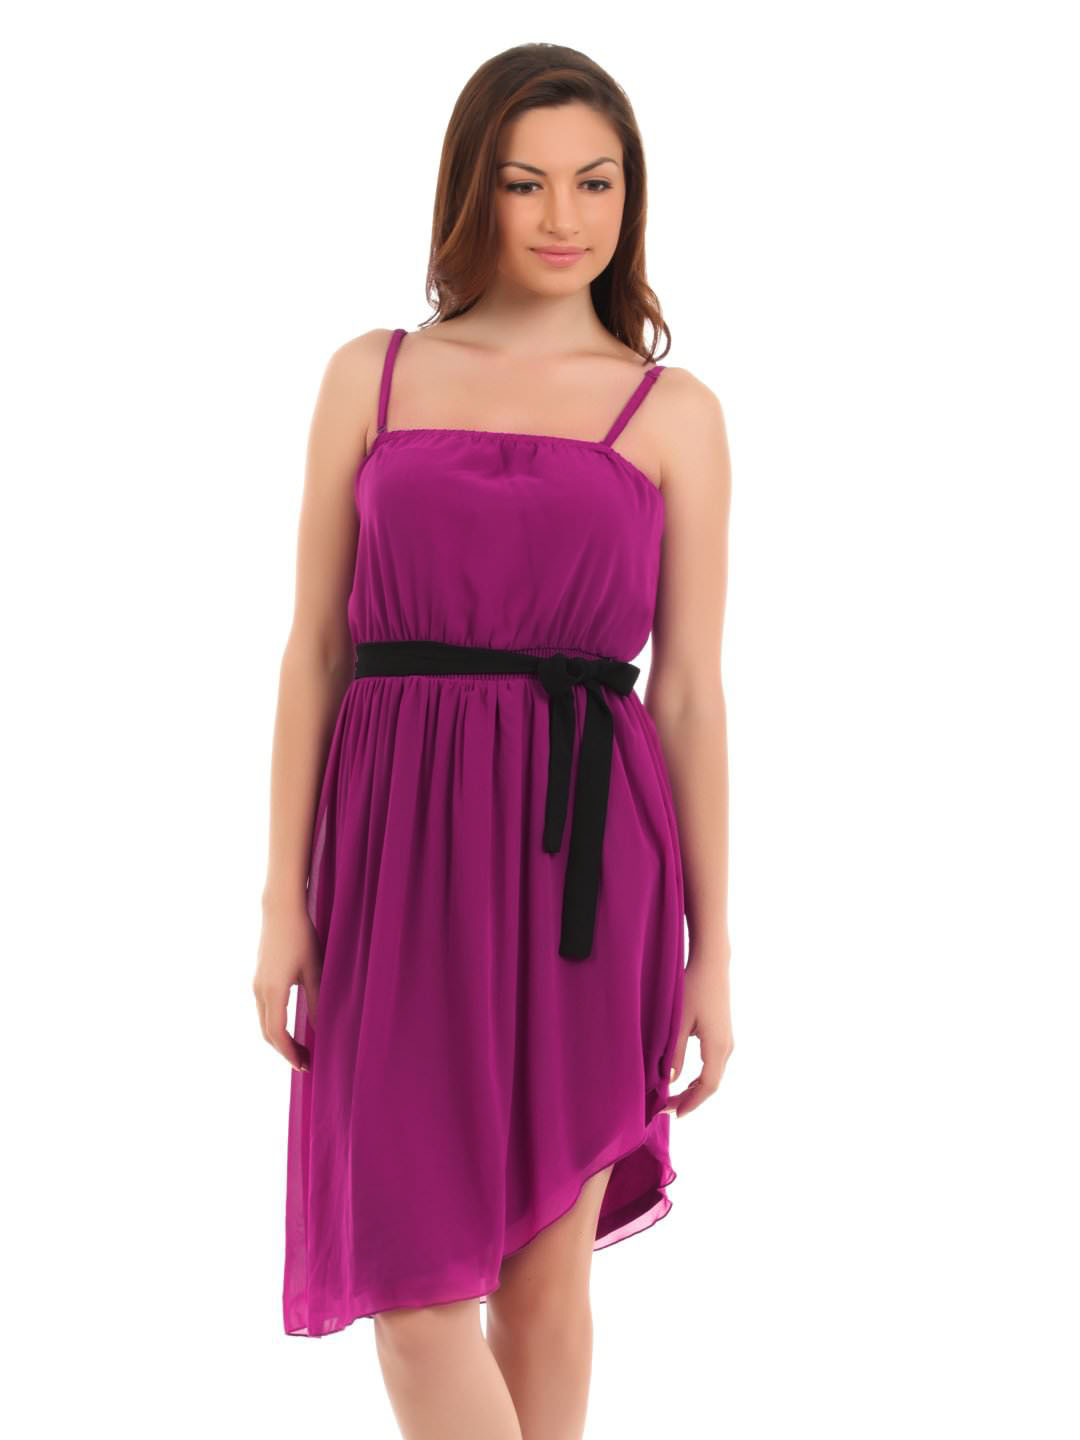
Vero Moda Women Magenta Dress
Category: Apparel / Dress / Dresses
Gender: Women
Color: Magenta
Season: Summer 2012
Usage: Party